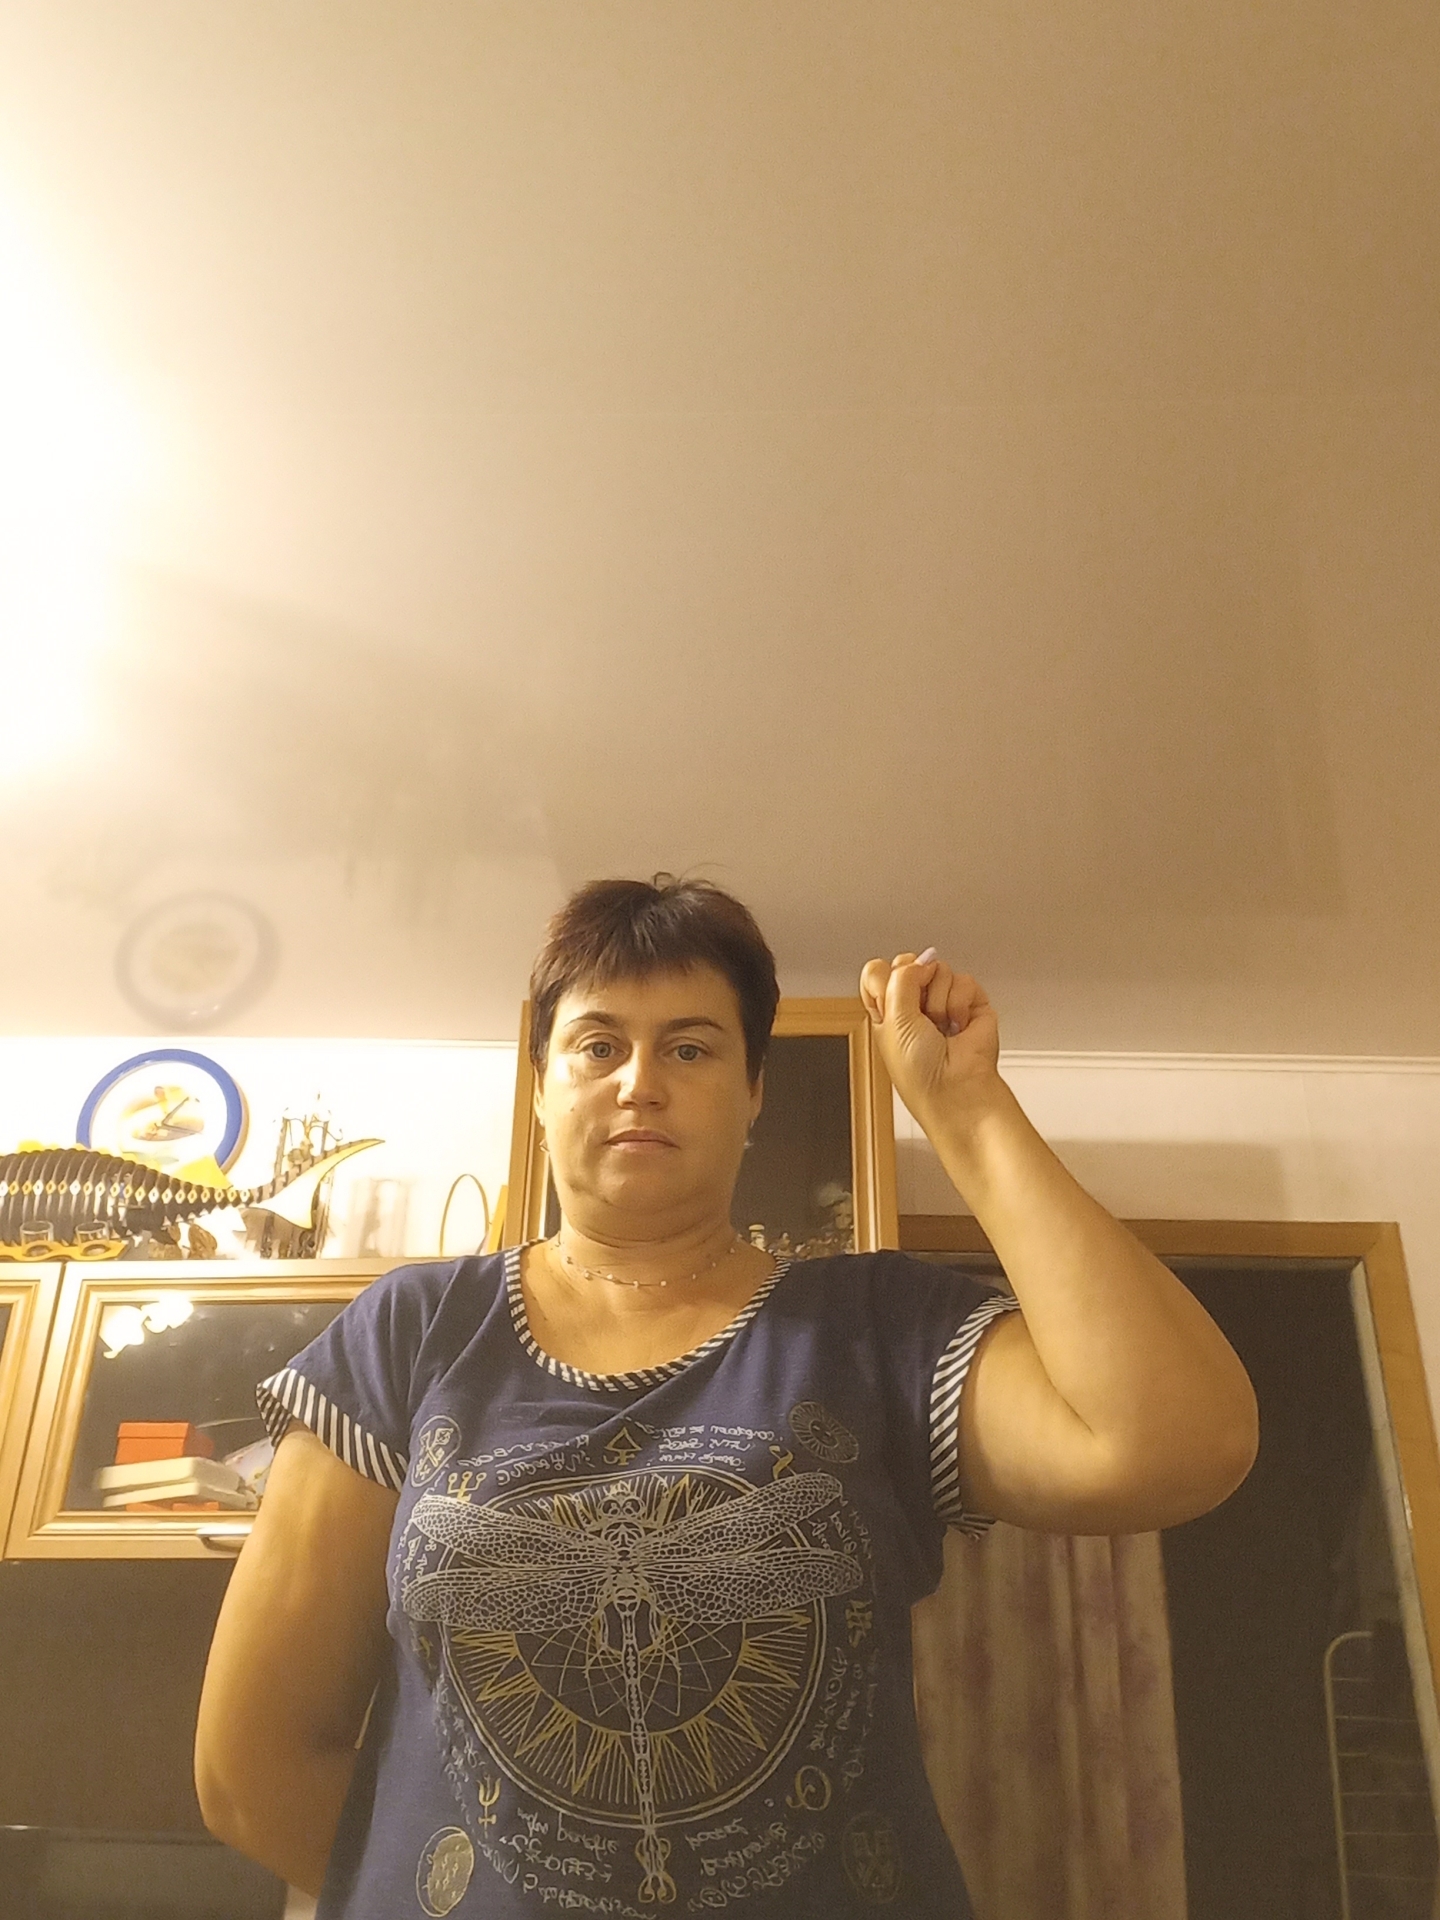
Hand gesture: fist